Snake

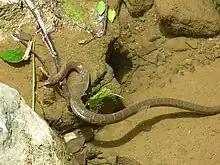
A common watersnake shedding its skin

Molting (or "ecdysis") serves a number of purposes - it allows old, worn skin to be replaced and can be synced to mating cycles, as with other animals. Molting occurs periodically throughout the life of a snake. Before each molt, the snake regulates its diet and seeks defensible shelter. Just before shedding, the skin becomes grey and the snake's eyes turn silvery. The inner surface of the old skin liquefies, causing it to separate from the new skin beneath it. After a few days, the eyes clear and the snake reaches out of its old skin, which splits. The snake rubs its body against rough surfaces to aid in the shedding of its old skin. In many cases, the castaway skin peels backward over the body from head to tail in one piece, like taking the dust jacket off a book, revealing a new, larger, brighter layer of skin which has formed underneath. Renewal of the skin by molting supposedly increases the mass of some animals such as insects, but in the case of snakes this has been disputed. Shedding skin can release pheromones and revitalize color and patterns of the skin to increase attraction of mates.